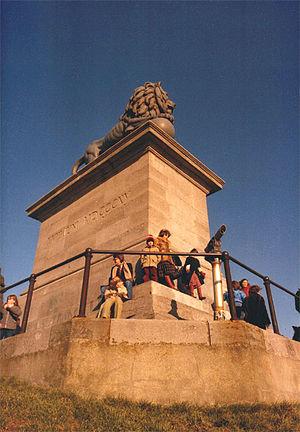
Waterloo, le sommet de la butte et son célèbre lion. 2005 fr:Utilisateur:Jean-Pol GRANDMONT Waterloo (Belgique) - Janvier 1981 - ""Le sommet de la butte et son célèbre lion"". - Photo prise par Jean-Pol Grandmont.
La Wallonie est une région culturelle et historique occupant le sud de la Belgique. Elle appartient principalement au domaine linguistique roman, par opposition au domaine linguistique germanique du nord. Ce concept de « terre romane » dont le nom a été inventé en 1886 est la base des revendications du mouvement wallon. Elle se concrétise politiquement par la création en 1970 de la région de langue française et de la Région wallonne qui deviendra en 1980 l'institution politique gouvernant la Wallonie. Elle a pour capitale Namur.
Braine-l'Alleud est une commune francophone de Belgique située en Région wallonne dans la province du Brabant wallon.